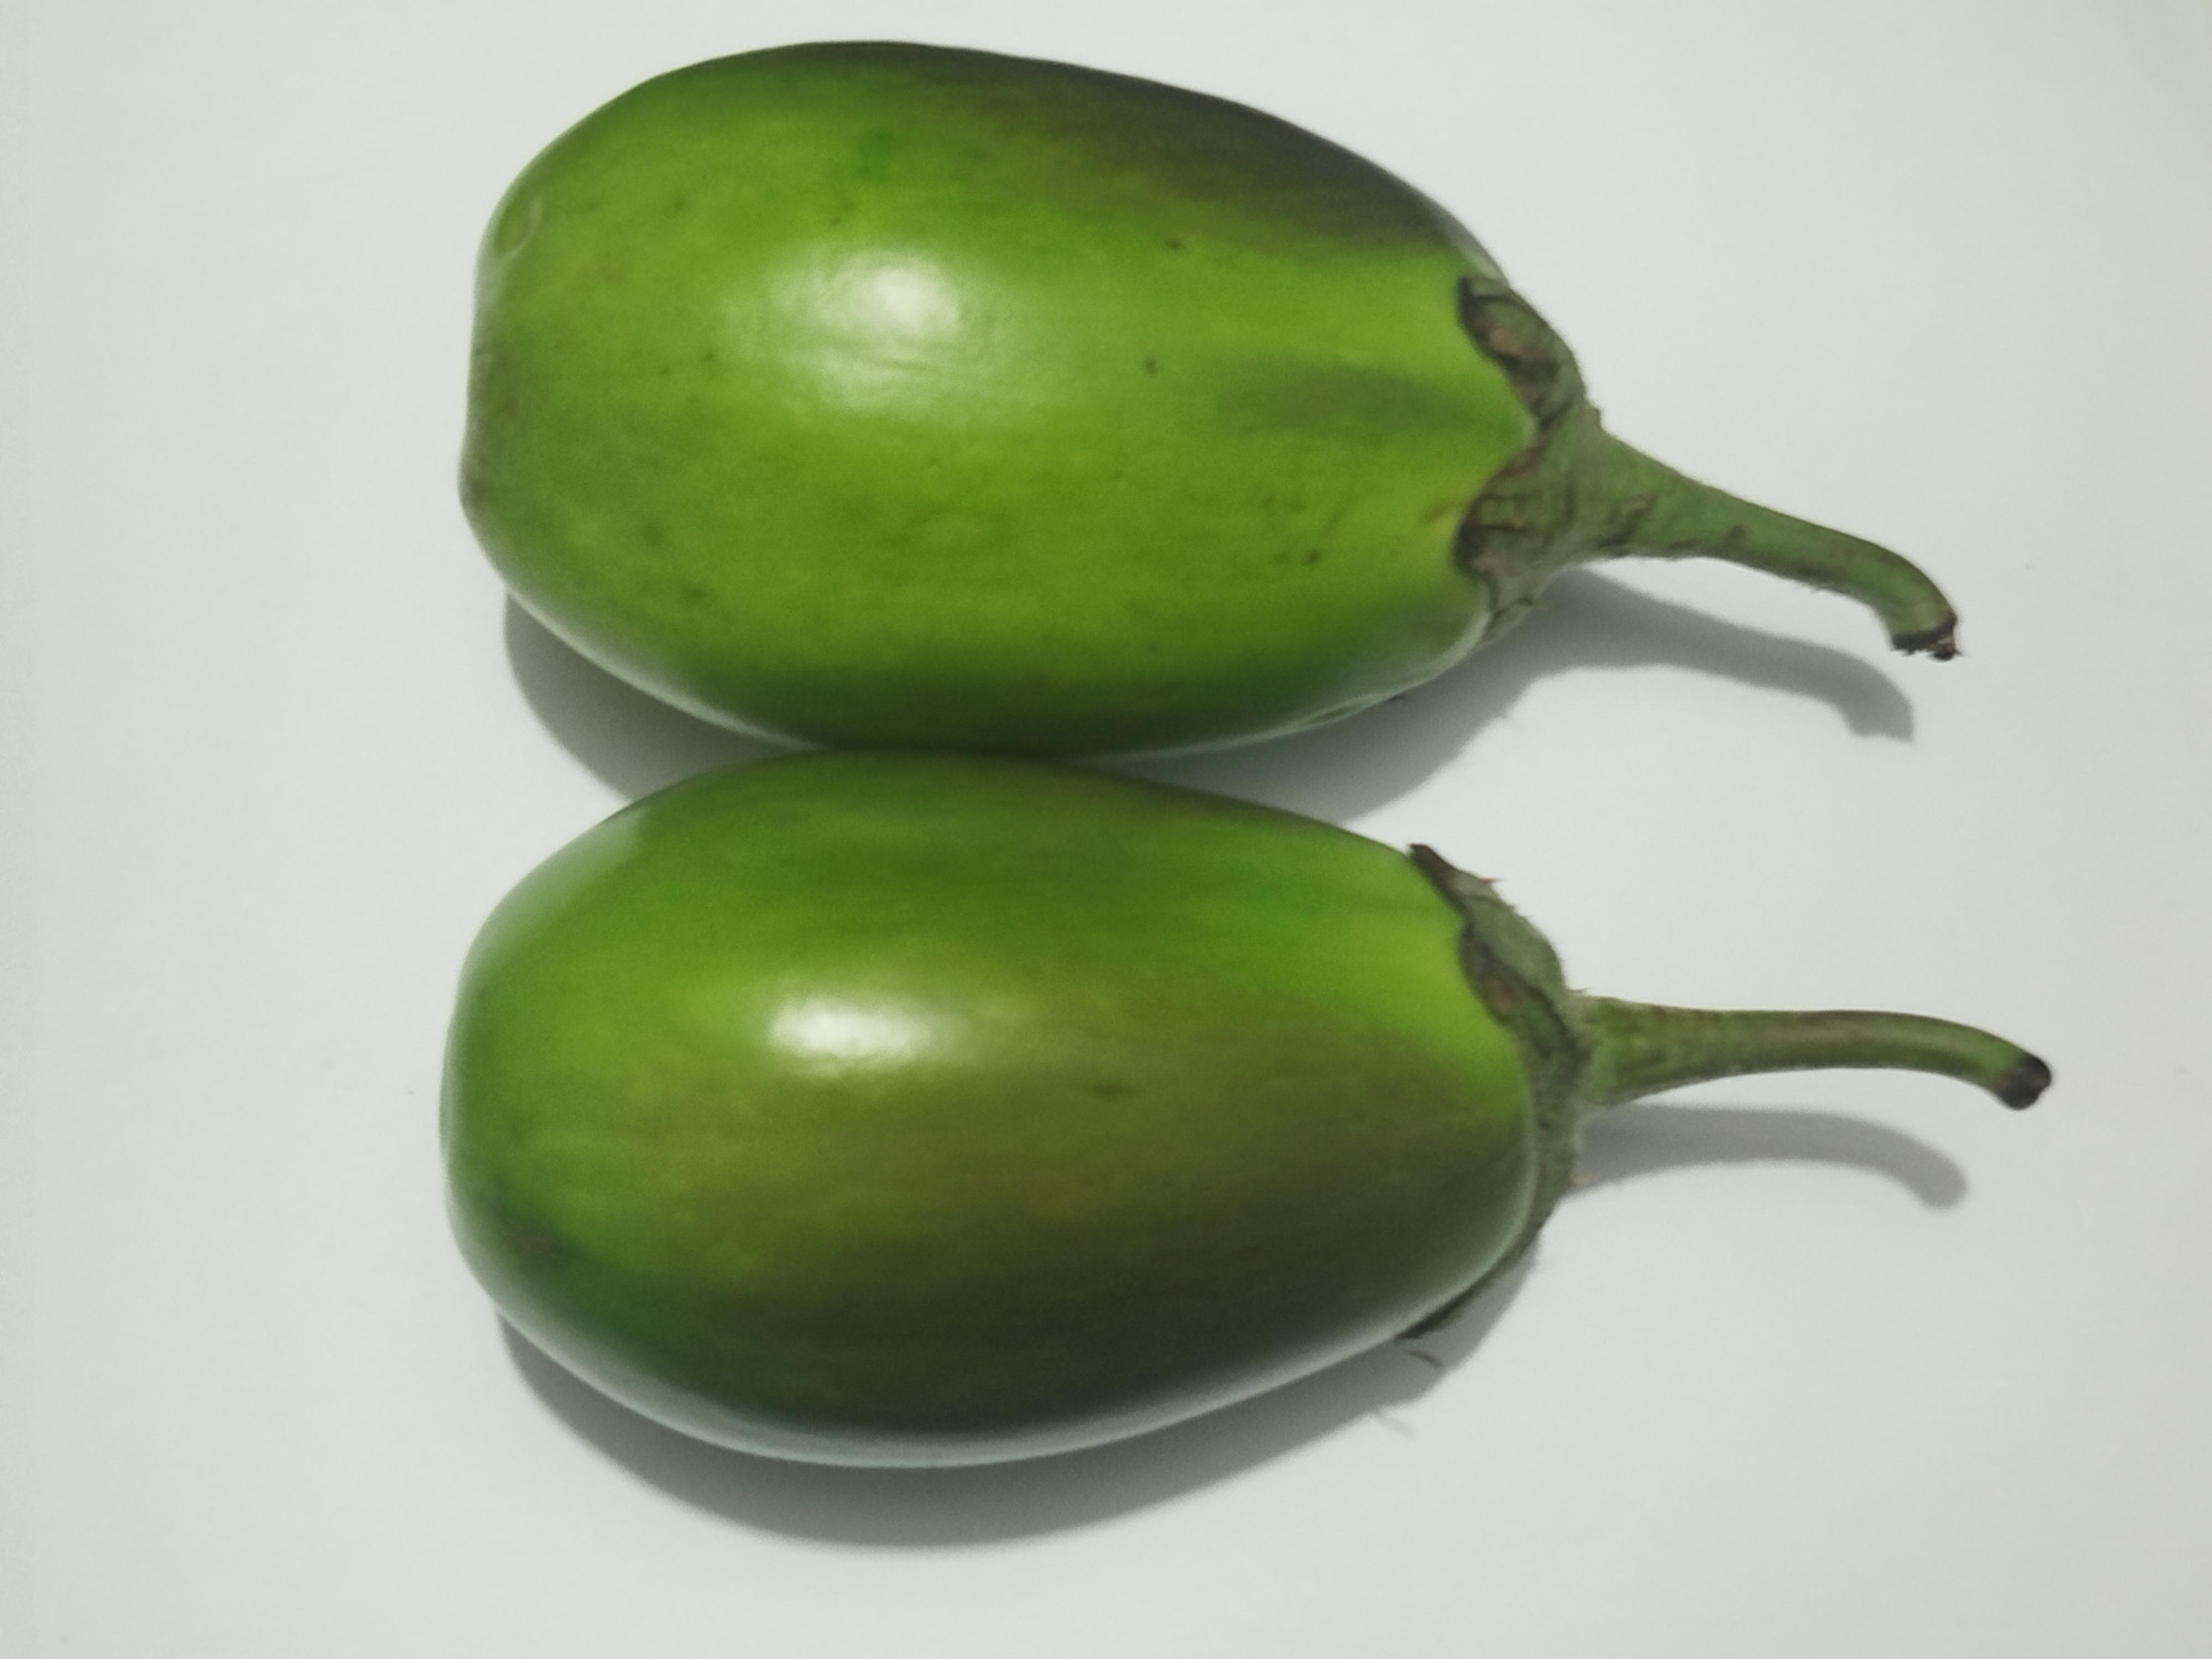
Label: Brinjal